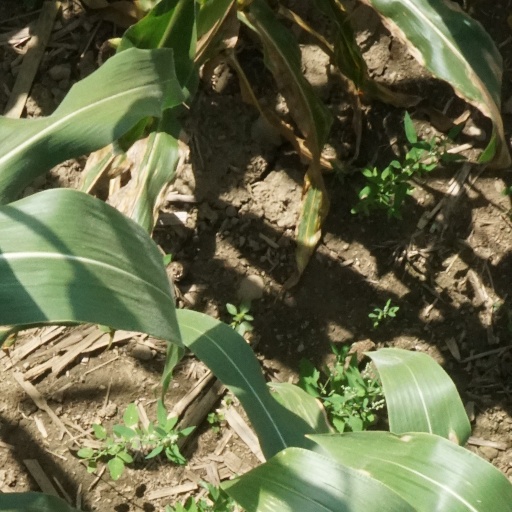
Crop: maize; corn